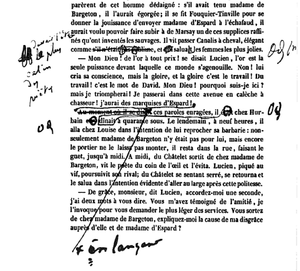
Oeuvres complètes de Balzac. Scènes de la vie de province IV. Paris. Furne, Dubochet, Hetzel, volume 8, 1843, p. 148
La Comédie humaine est le titre sous lequel Honoré de Balzac a regroupé un ensemble de plus de quatre-vingt-dix ouvrages — romans, nouvelles, contes et essais — de genres réaliste, romantique, fantastique ou philosophique, et dont l’écriture s’échelonne de 1829 à 1850.